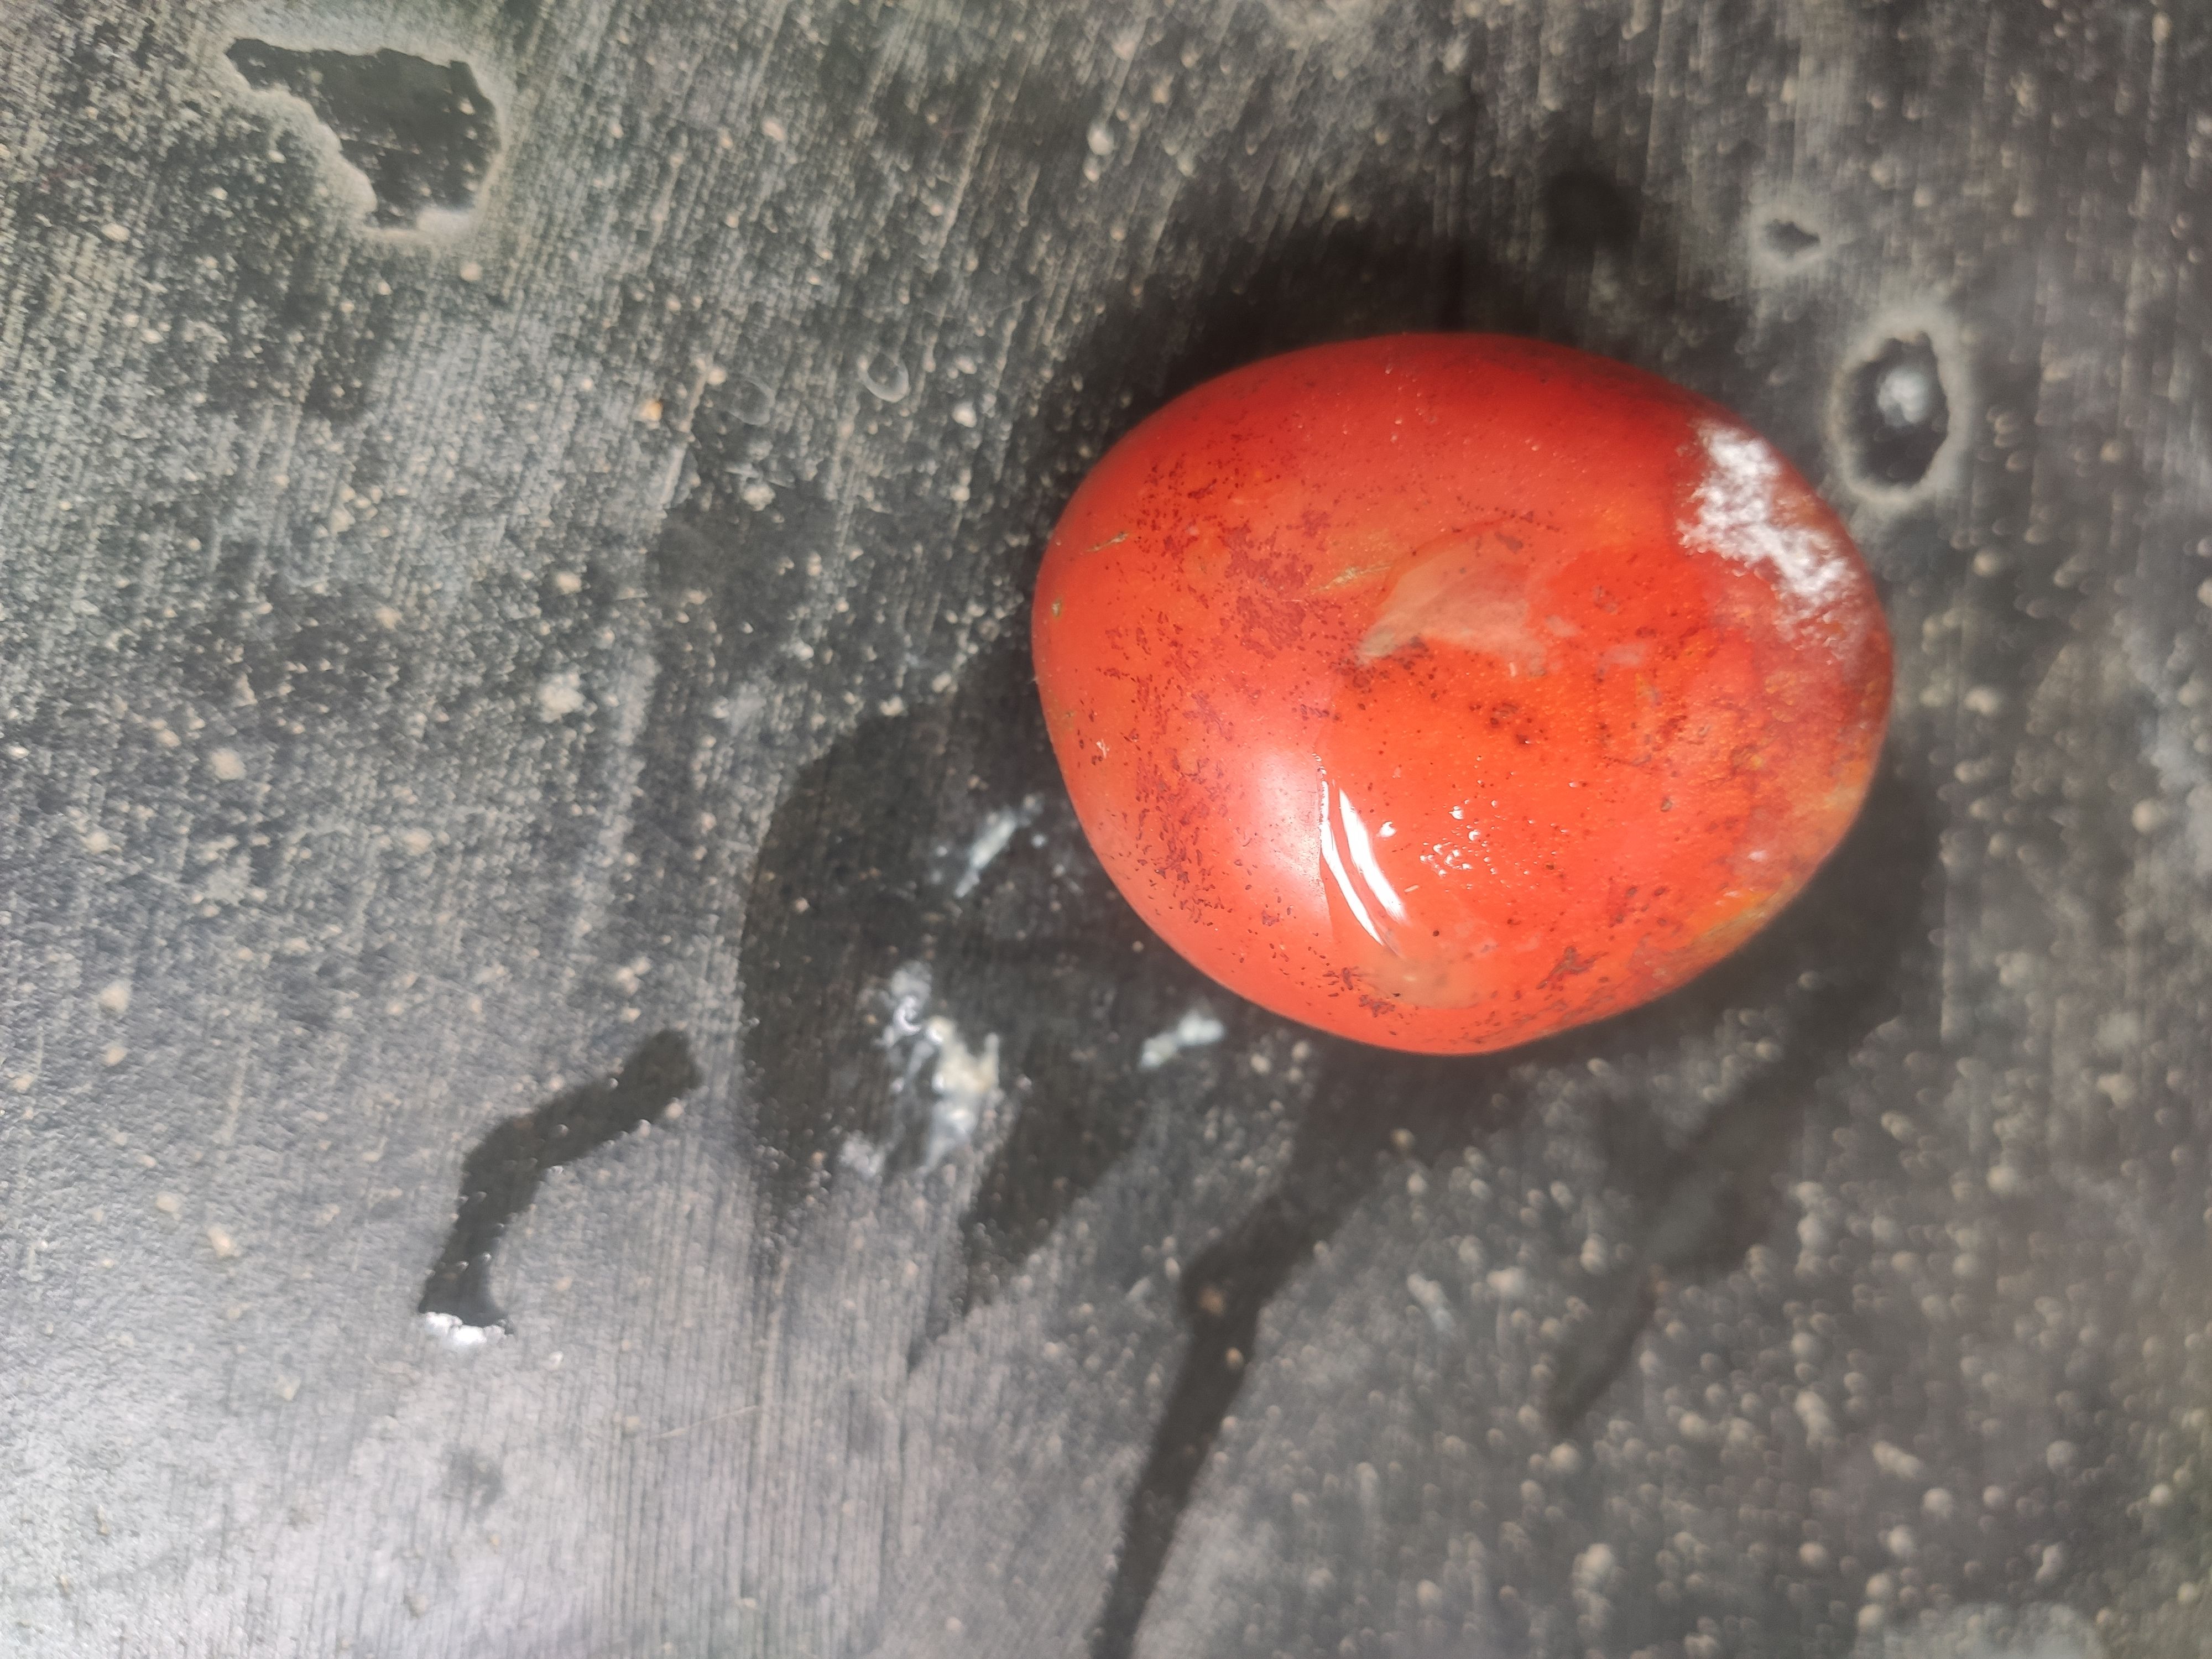
Fruit: tomatoes
Grade: 3rd-grade